Mergentheim Palace

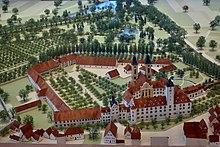
Scale model of Mergentheim Palace as it appeared around 1800

In 1568, Georg Hund von Wenkheim, Grand Master since 1566, began to expand Mergentheim Castle into a palatial residence. Maximilian III, Archduke of Austria, as Grand Master of the Teutonic Order, established a seminary on the grounds of Mergentheim Palace in 1606–07. It was to be staffed by 12 knights gathered from the Teutonic bailiwicks.